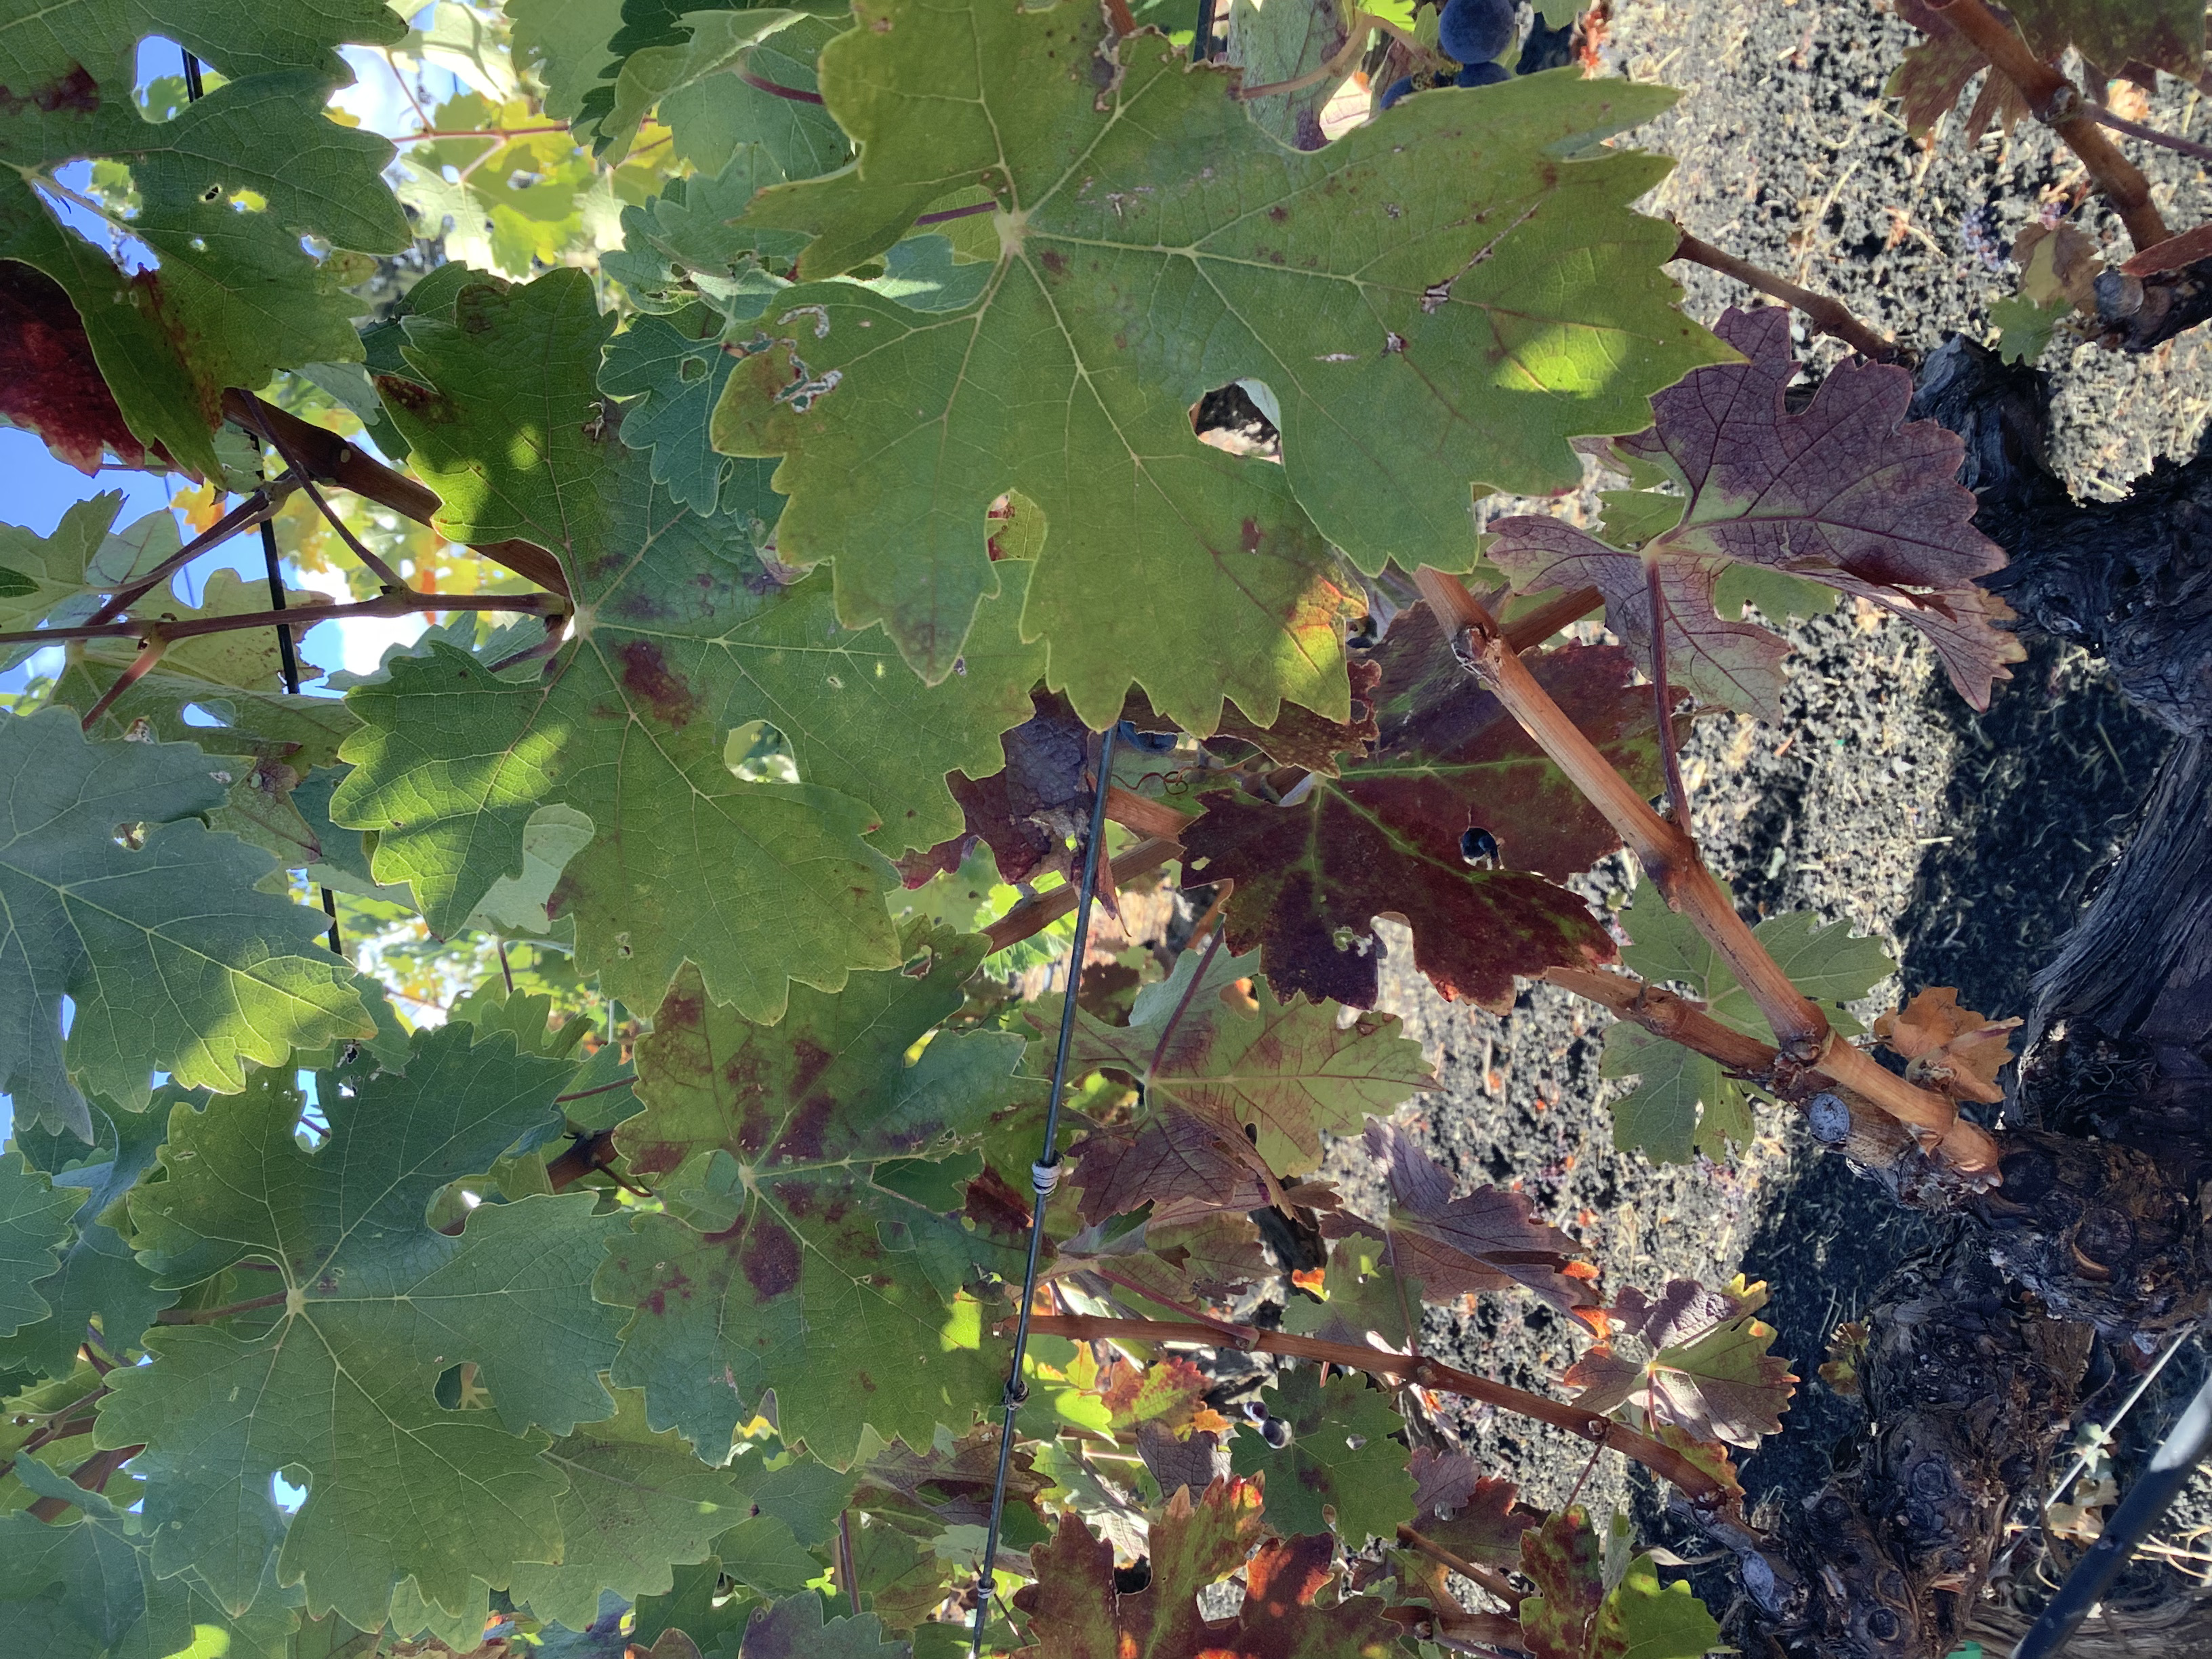
Label: Red Blotch